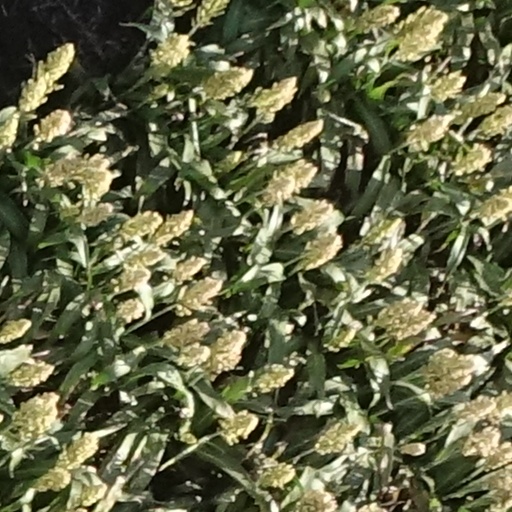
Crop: sorghum